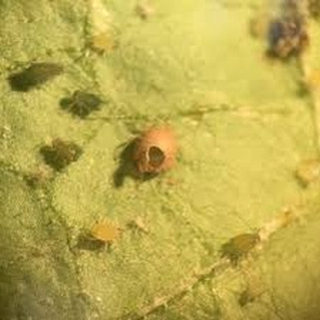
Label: wheat_aphid